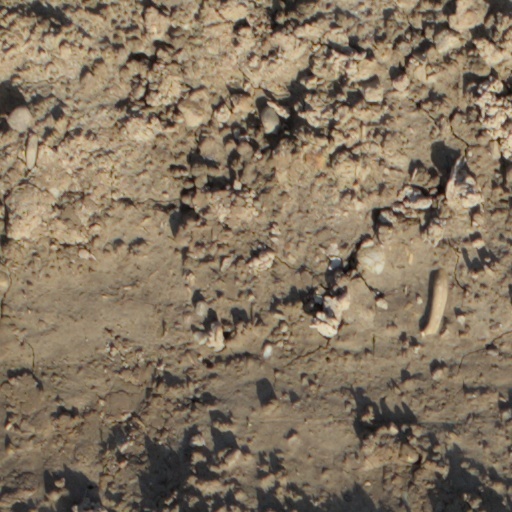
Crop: wheat